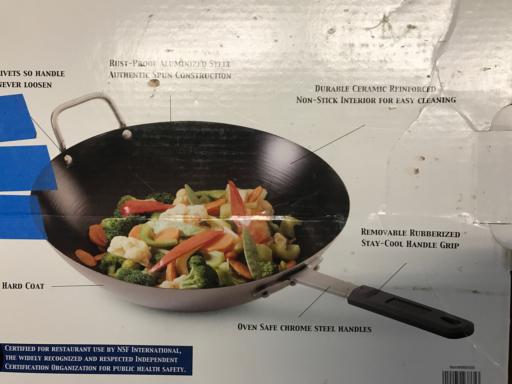
Label: cardboard